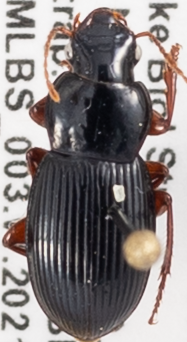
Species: Harpalus spadiceus
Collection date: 2021-07-27
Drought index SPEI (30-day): -2.09
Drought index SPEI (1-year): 0.272
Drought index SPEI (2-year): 0.9